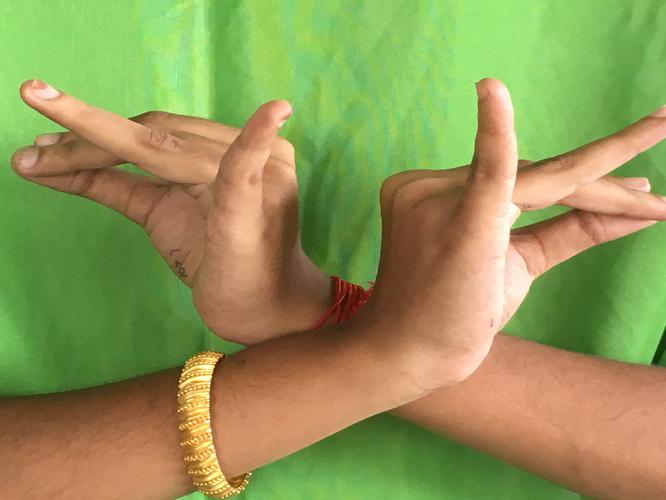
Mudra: Katakavardhana
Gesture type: double_hand